Mychal Thompson

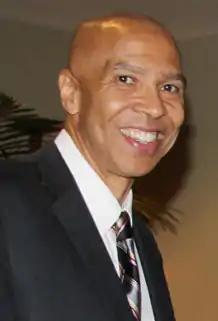
Thompson in 2014

Mychal George Thompson (born January 30, 1955) is a Bahamian sports commentator and former professional basketball player. The top overall pick in the 1978 NBA draft, Thompson played the center position for the University of Minnesota and center and power forward for the National Basketball Association's Portland Trail Blazers, San Antonio Spurs, and Los Angeles Lakers. Thompson won two NBA championships with the Lakers during their Showtime era in the 1980s. He is the father of basketball players Klay Thompson and Mychel Thompson, and baseball player Trayce Thompson.